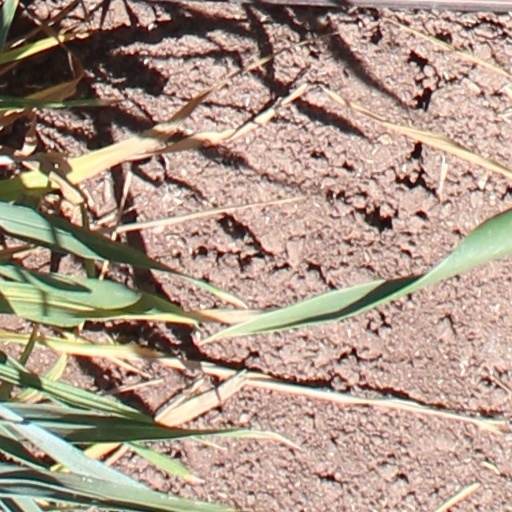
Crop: wheat